Flag of Laos

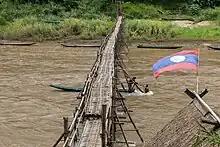
Lao flag in Luang Prabang

The national flag of the Lao People's Democratic Republic consists of 3 horizontal stripes, with the middle stripe in blue being twice the height of the top and bottom red stripes. In the middle is a white disc, the diameter of the disc is the height of the blue stripe. The flag ratio is 2:3. The flag was first adopted in 1945 under the Lao Issara government of 1945–46, then by the Pathet Lao.